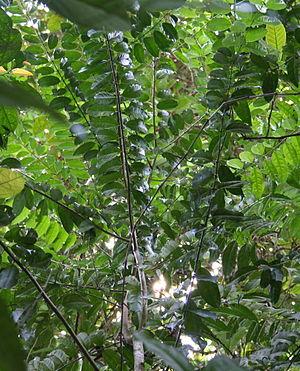
Forme générale d'un Haptanthus hazlettii lors de sa redécouverte au Honduras en 2010.
Haptanthus hazlettii est une espèce d'arbres de la famille des Buxaceae. Il s'agit de l'une des plus rares que l'on puisse trouver sur Terre, à l'exception peut être de Pennantia baylisiana dont un seul exemplaire est connu dans la nature sur une île de Nouvelle-Zélande. Jusque très récemment il n'existait que deux spécimens d'Haptanthus hazlettii conservés dans des herbiers aux États-Unis et au Honduras. Un exemplaire vivant a été impossible à localiser ces trente dernières années dans son milieu naturel en dépit de cinq expéditions organisées dans ce but. Finalement, le 23 avril 2010, un pied est apparu dans les jumelles de deux botanistes russes partis à sa recherche.